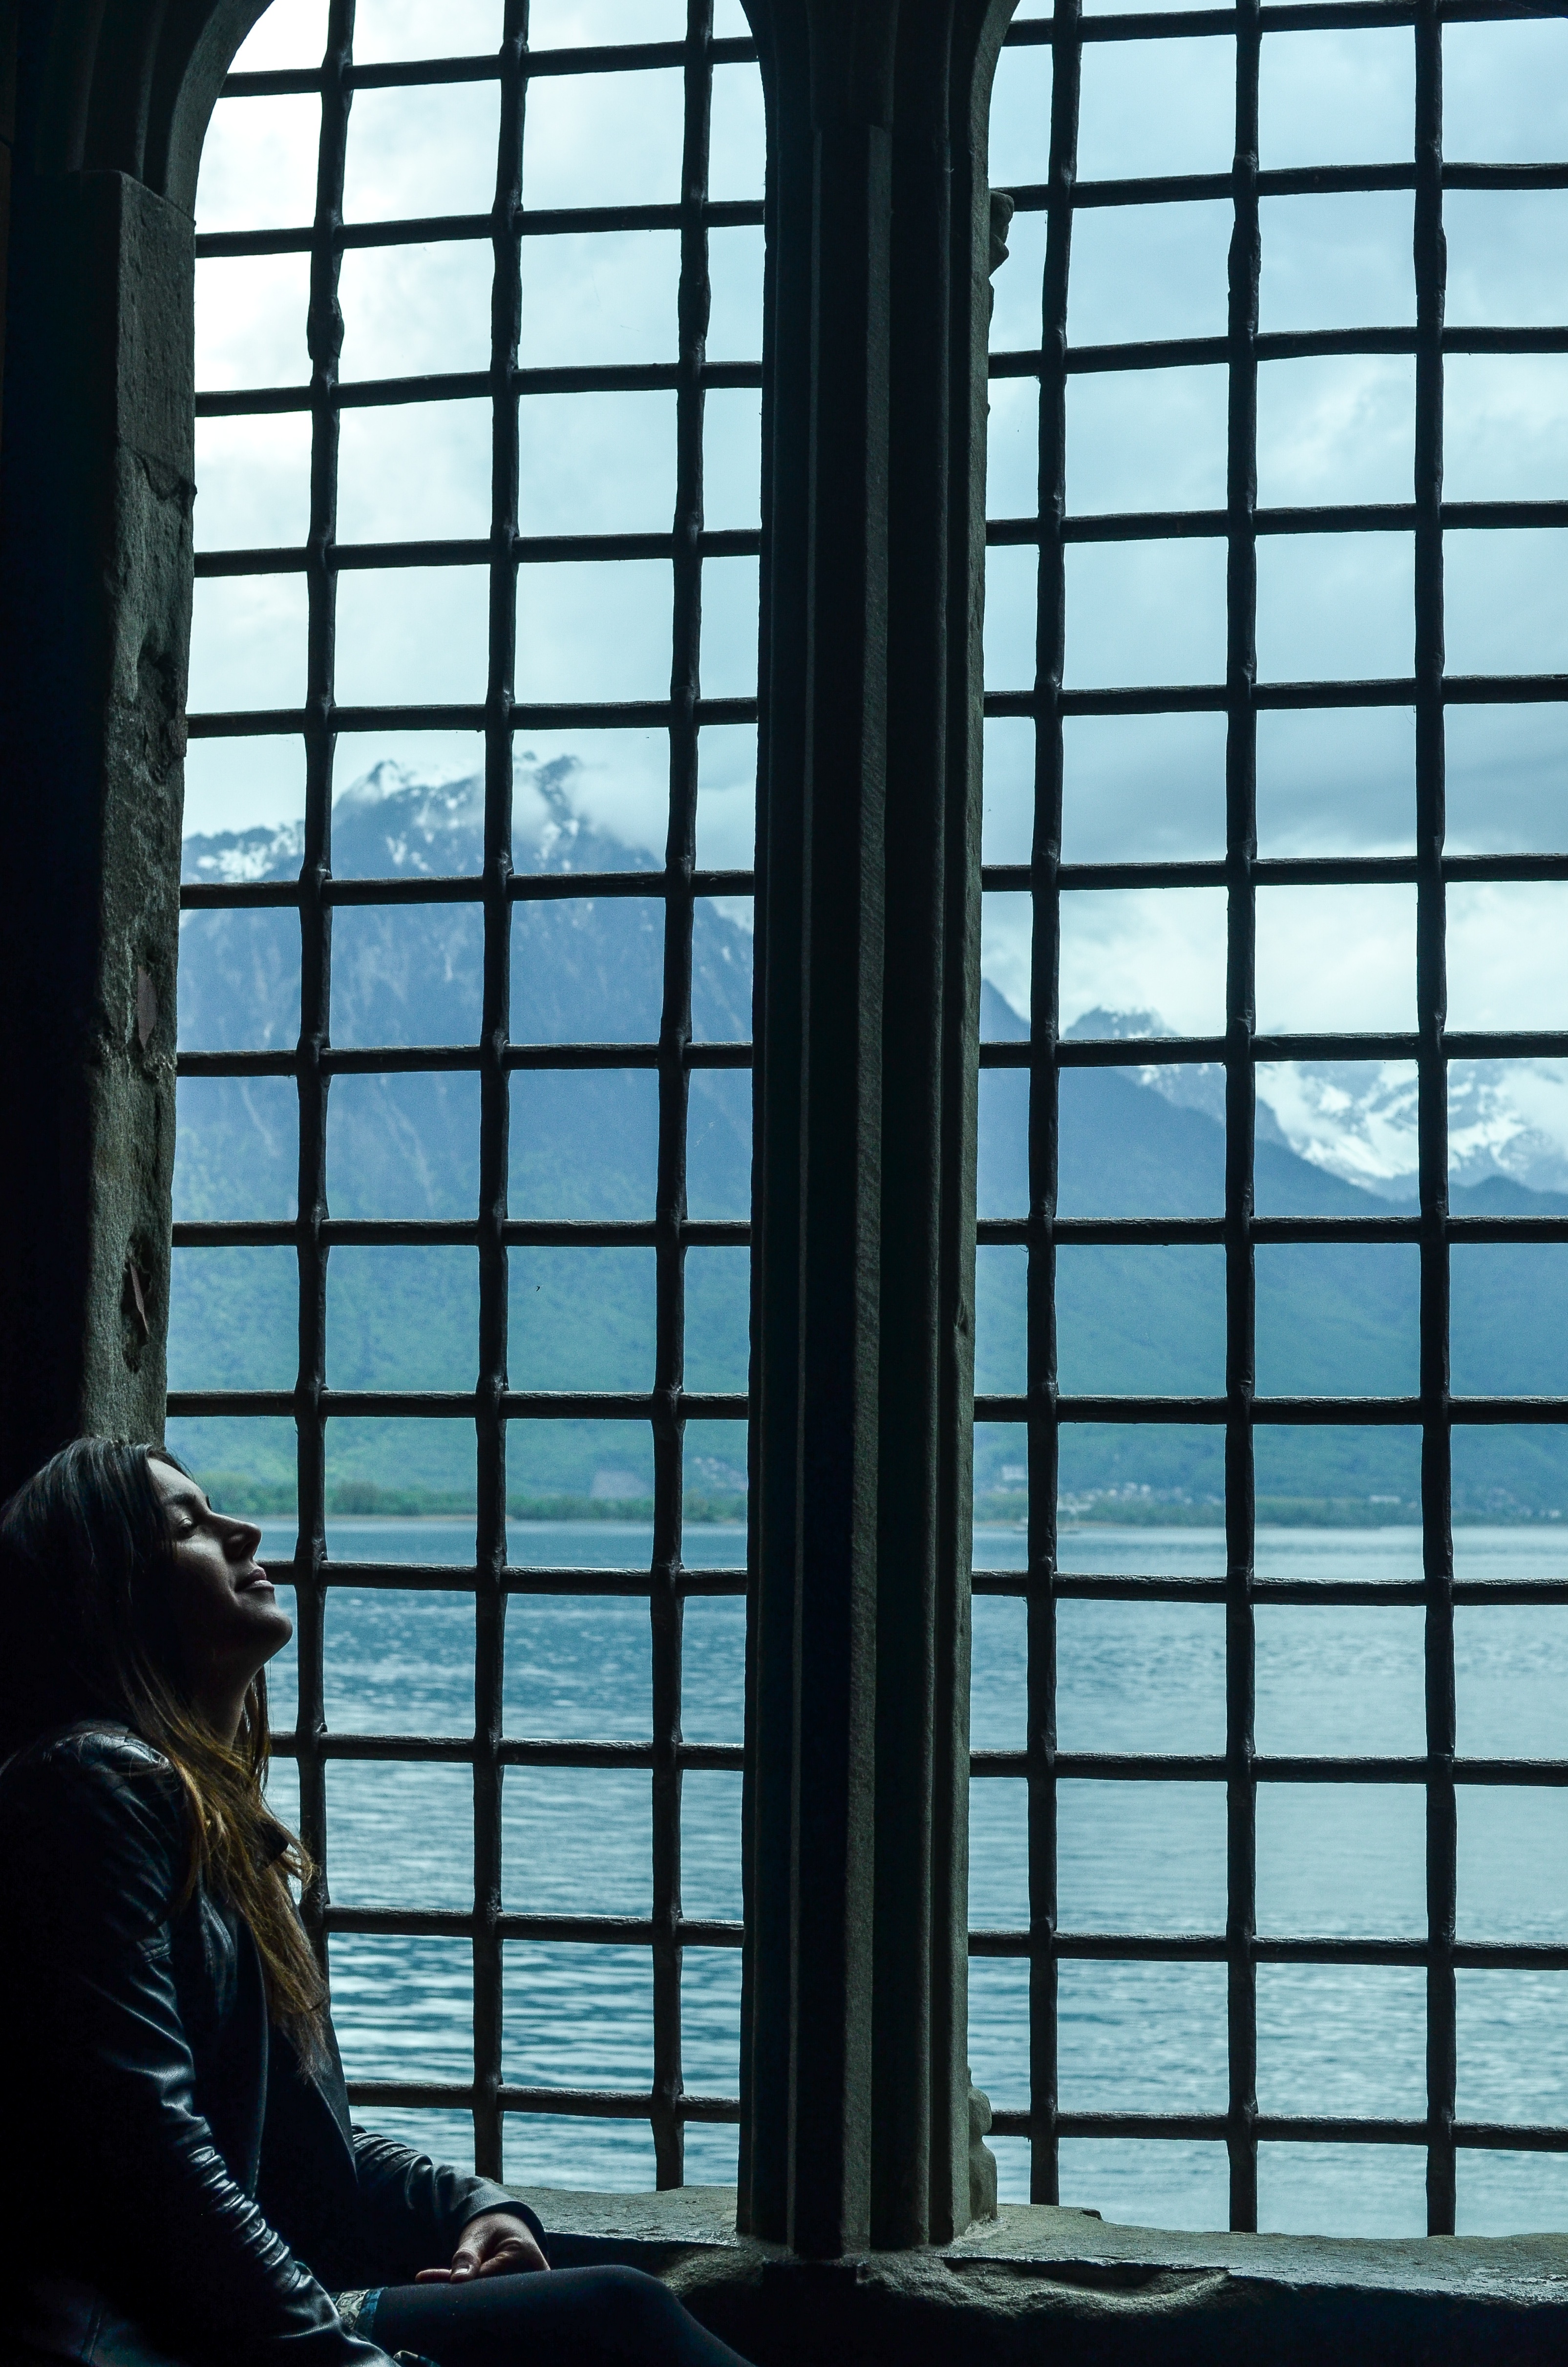
light, architecture, window, glass, skyscraper, line, blue, interior design, symmetry, window covering